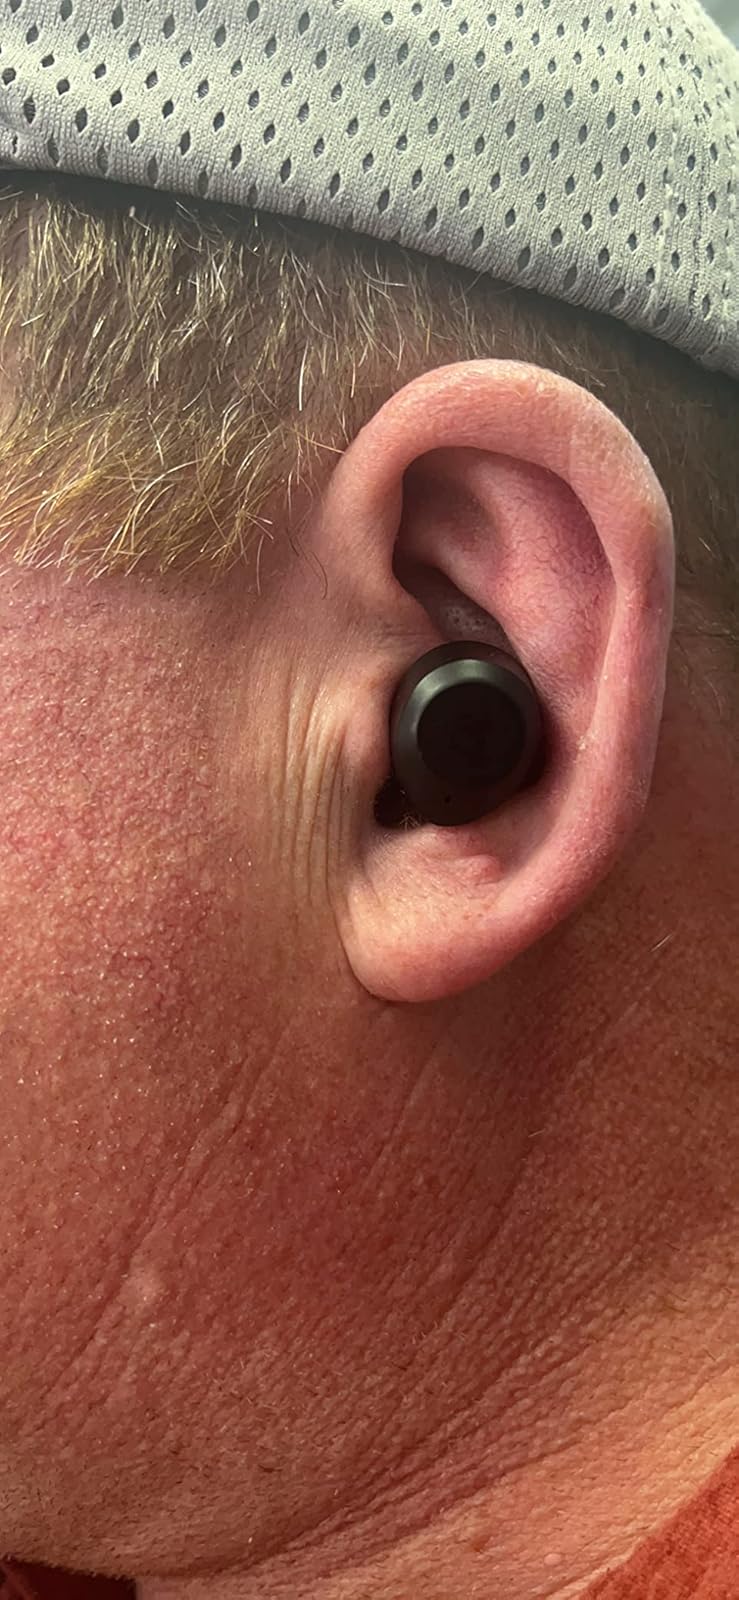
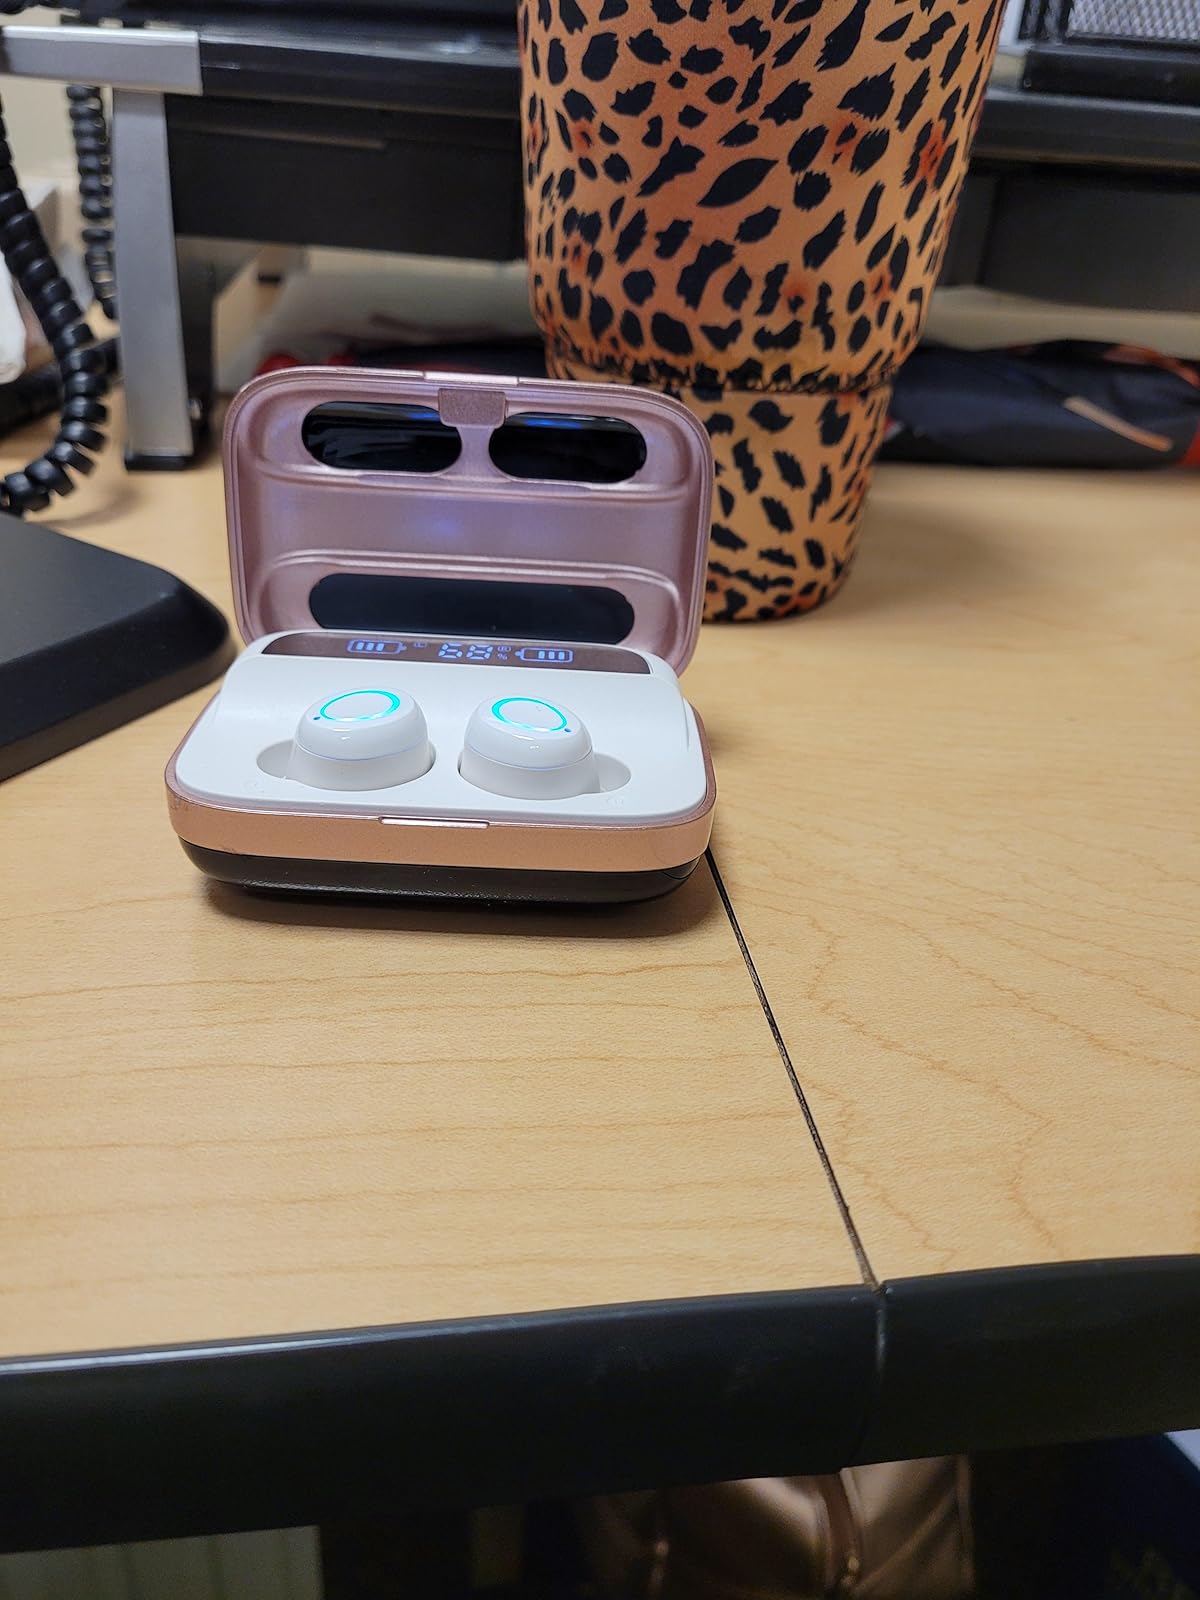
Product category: earbuds
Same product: no